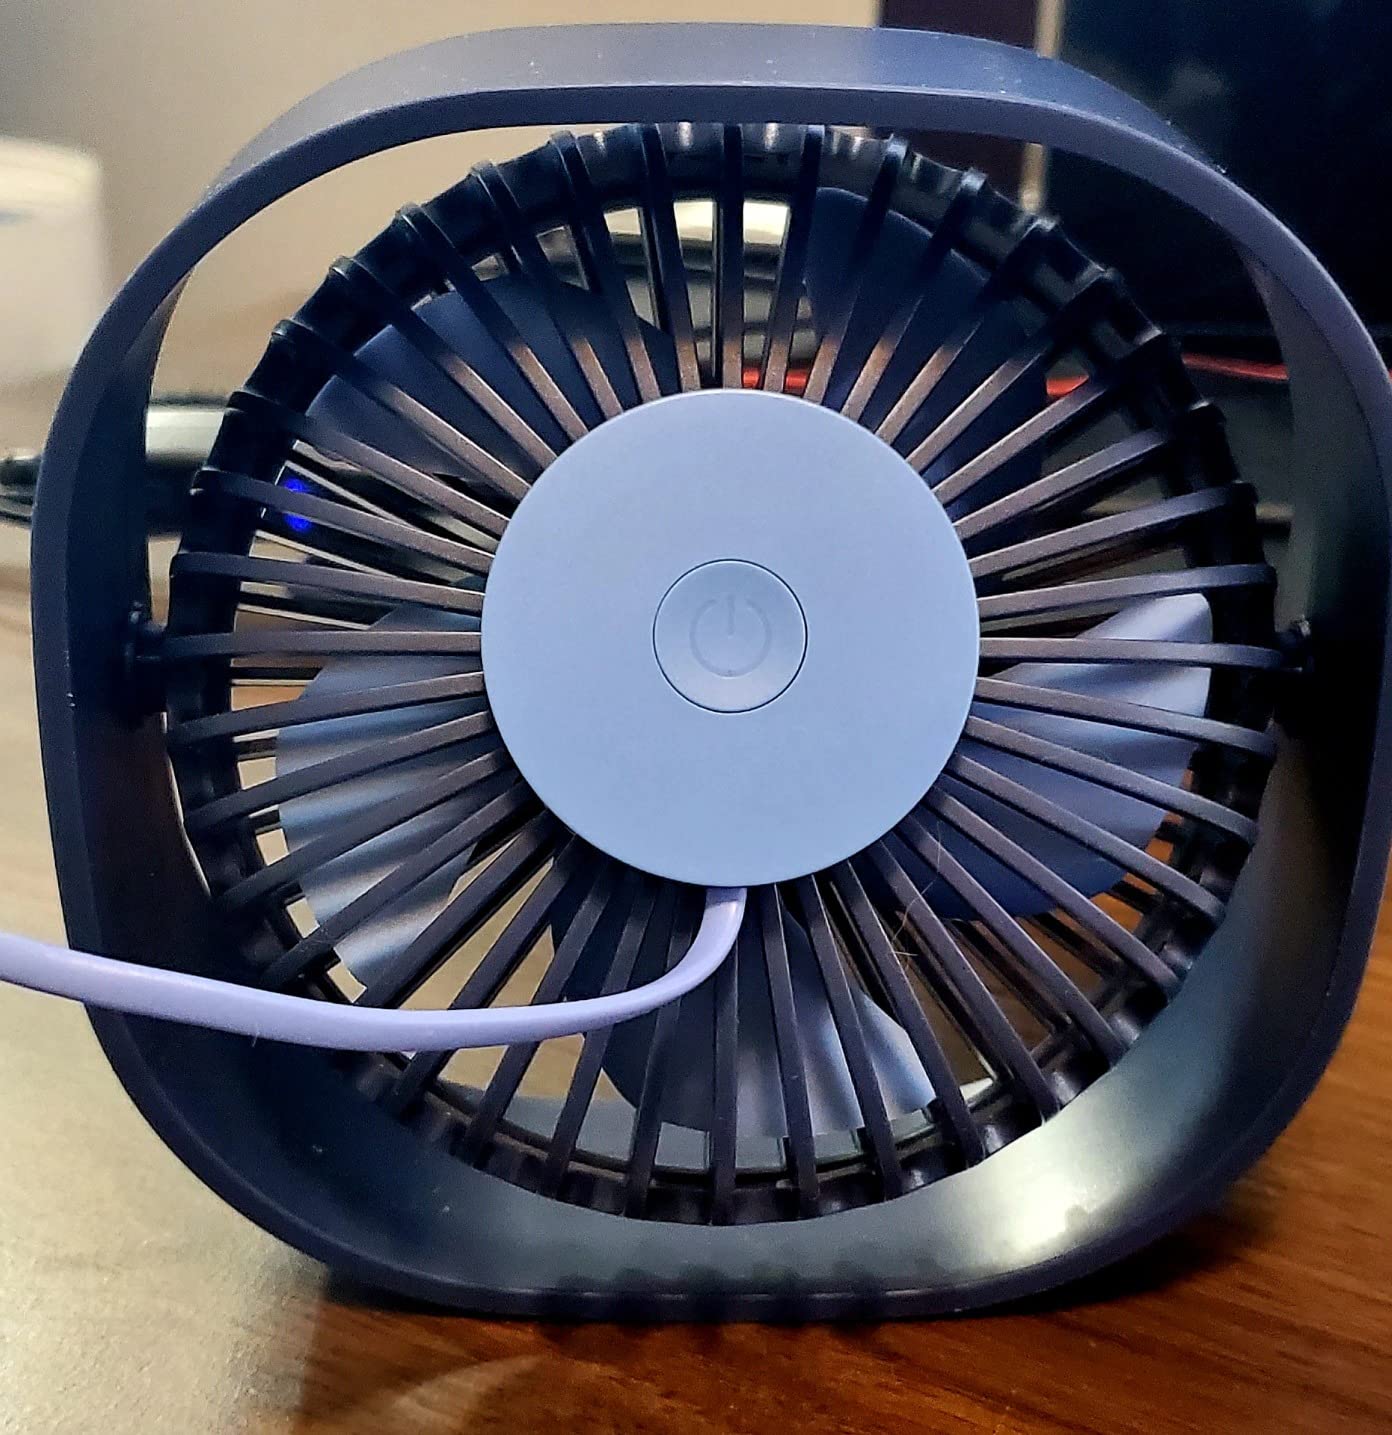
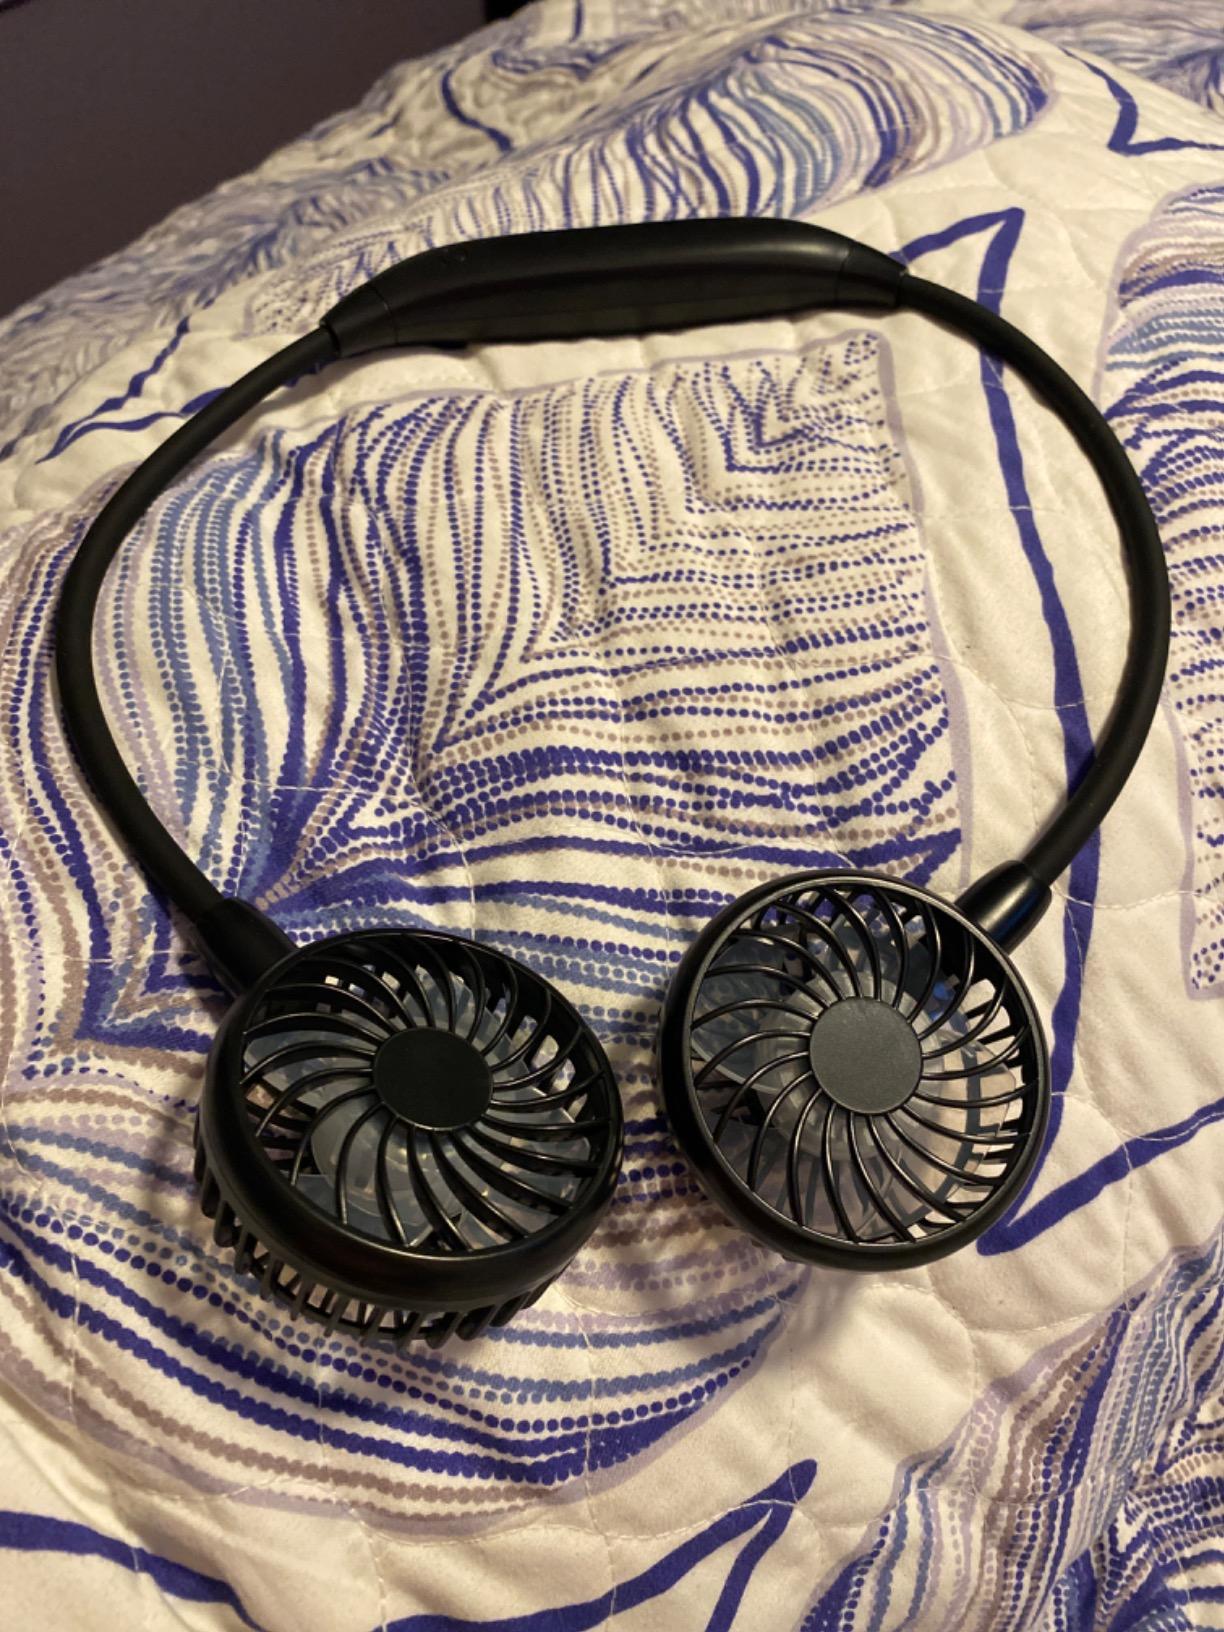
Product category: fan
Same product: no